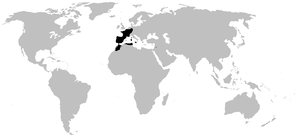
Les Alytidae sont une famille d'amphibiens. Elle a été créée par Leopold Fitzinger en 1843.